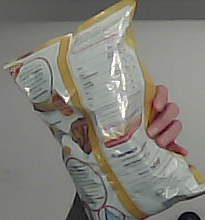
Product: lays_classic